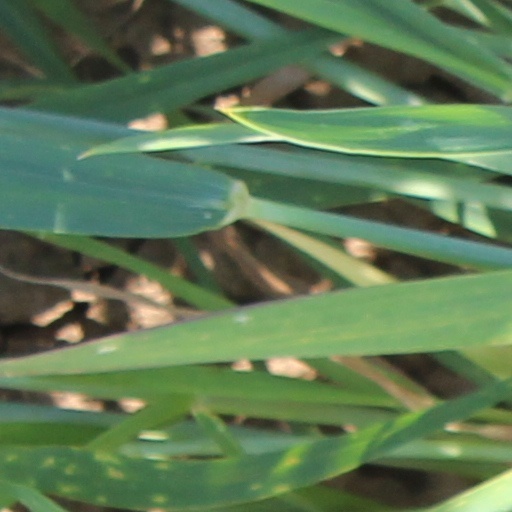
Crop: wheat